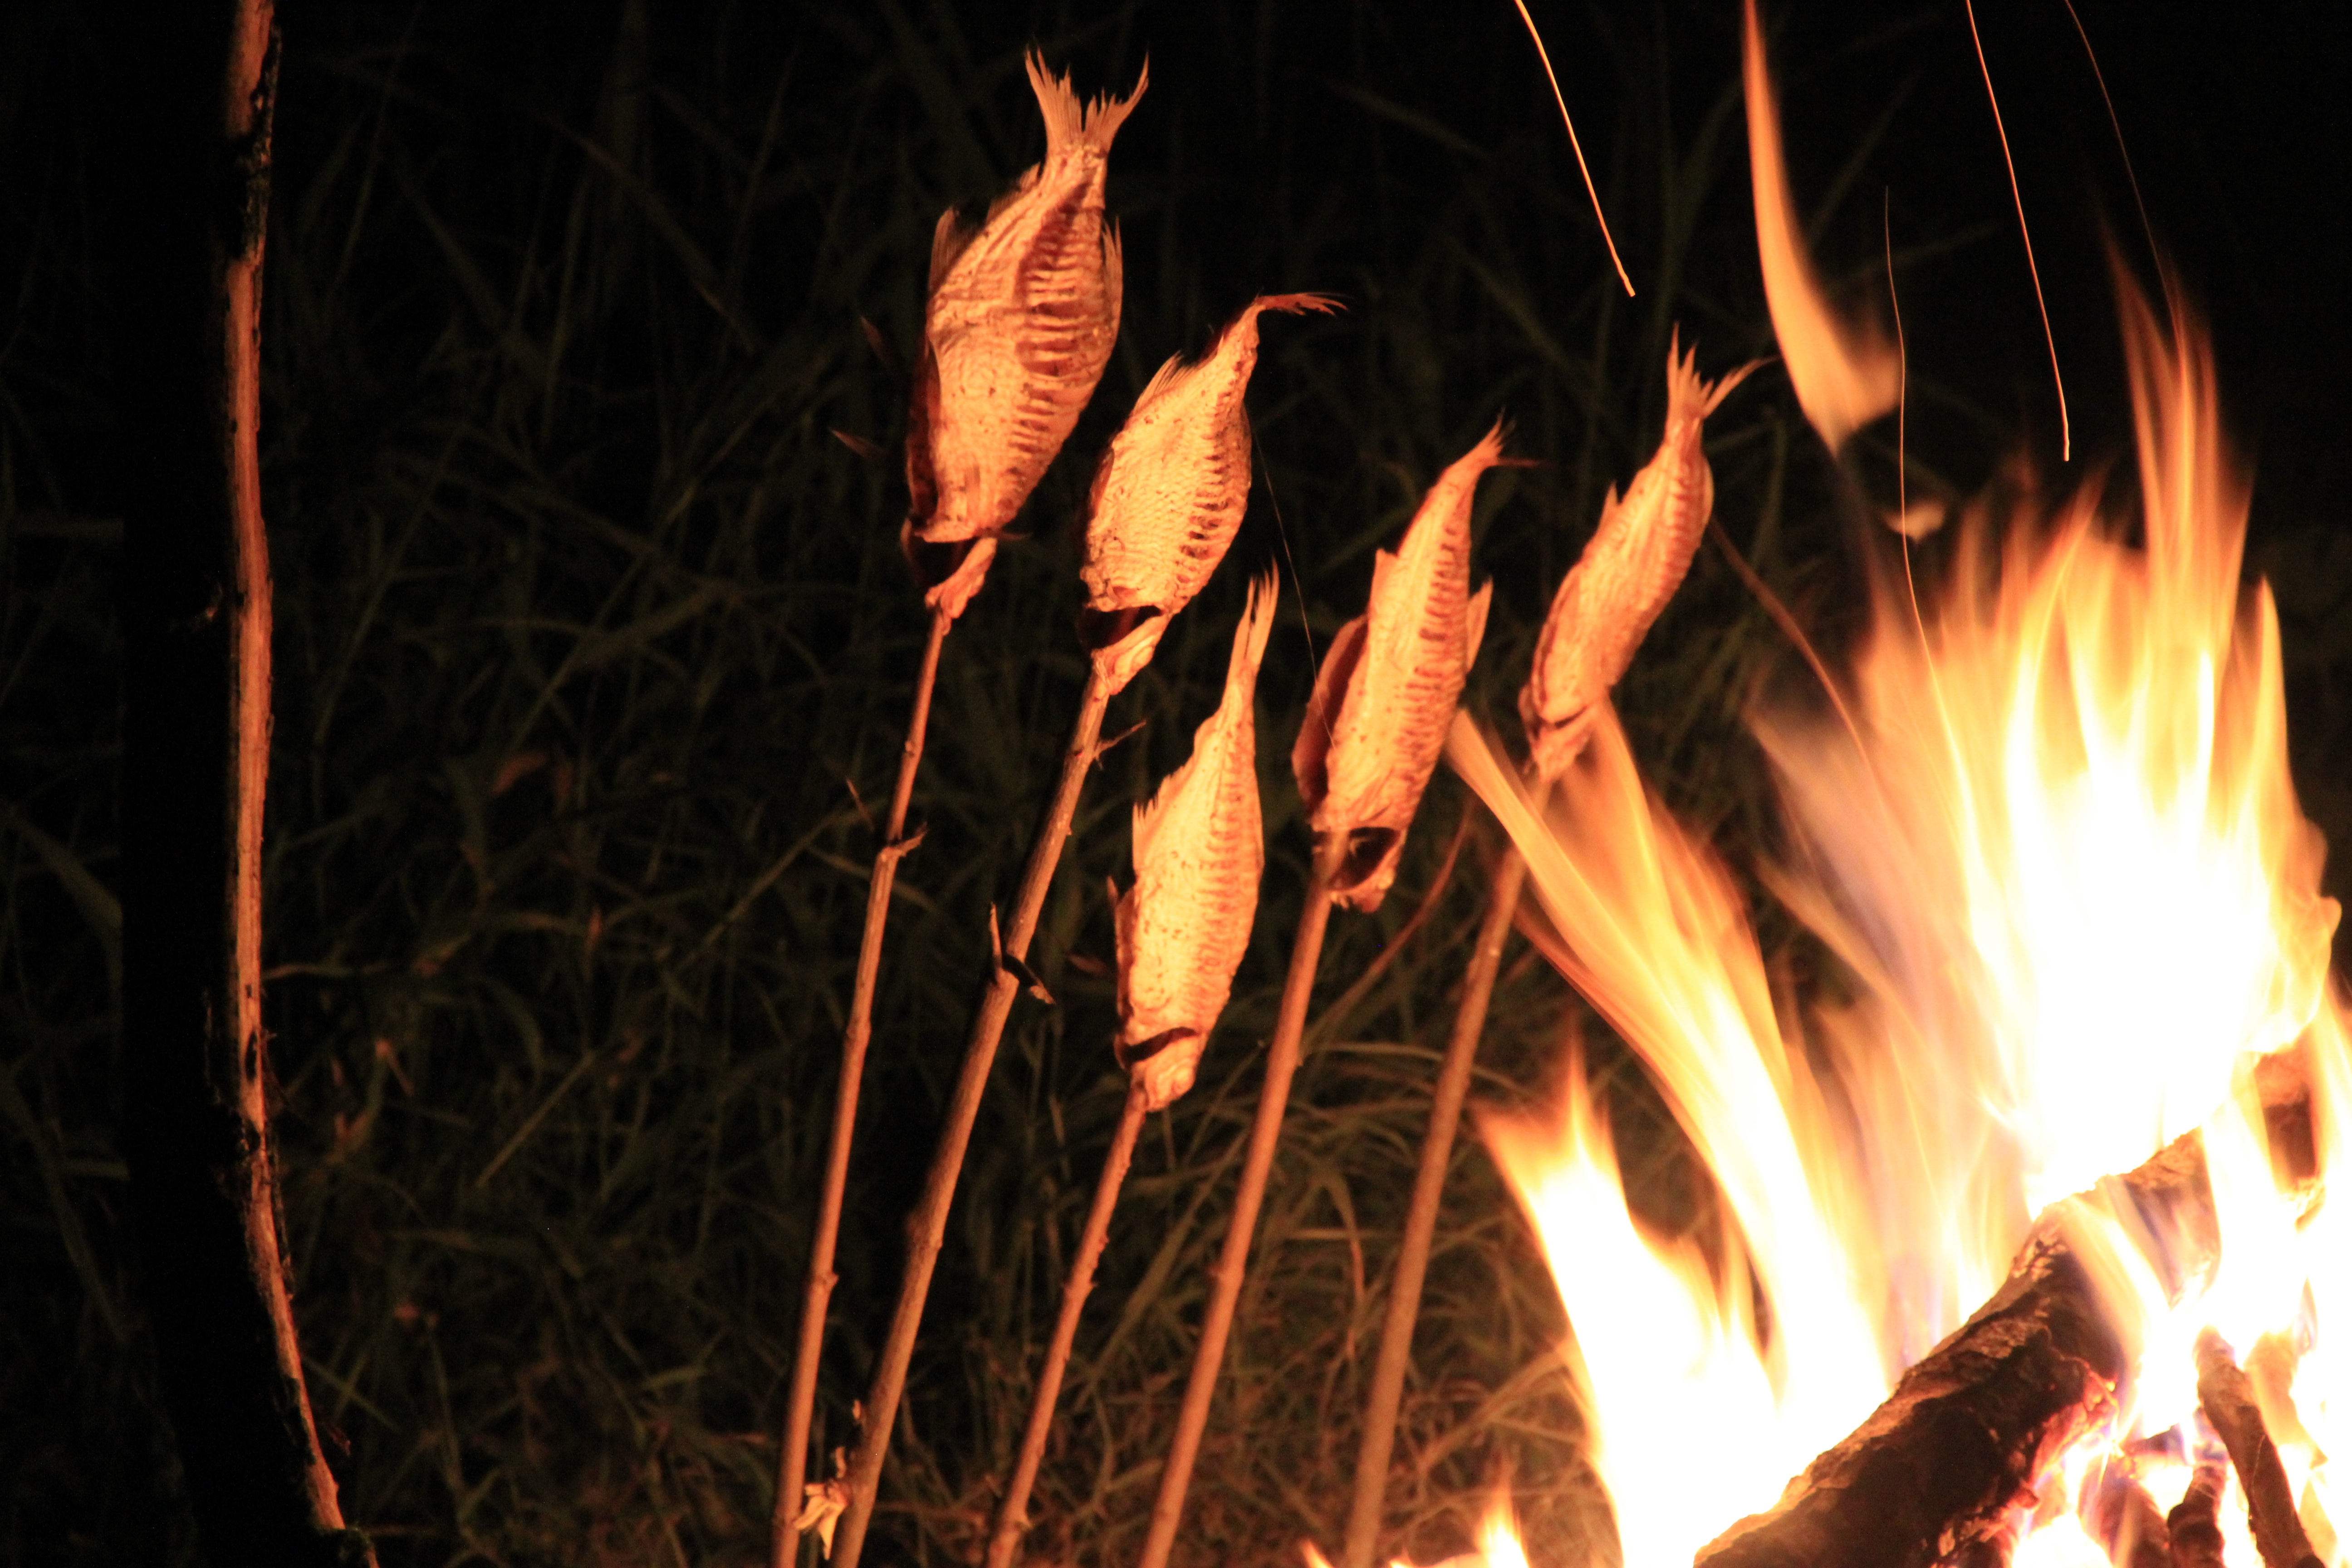
light, sparkler, bbq, flame, fire, darkness, fish, campfire, bonfire, spit, cooking fish